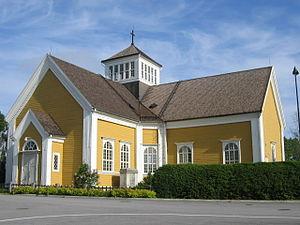
L'église d'Ikaalinen est une église située à Ikaalinen en Finlande.
Cet article recense les églises évangéliques-luthériennes de Finlande.